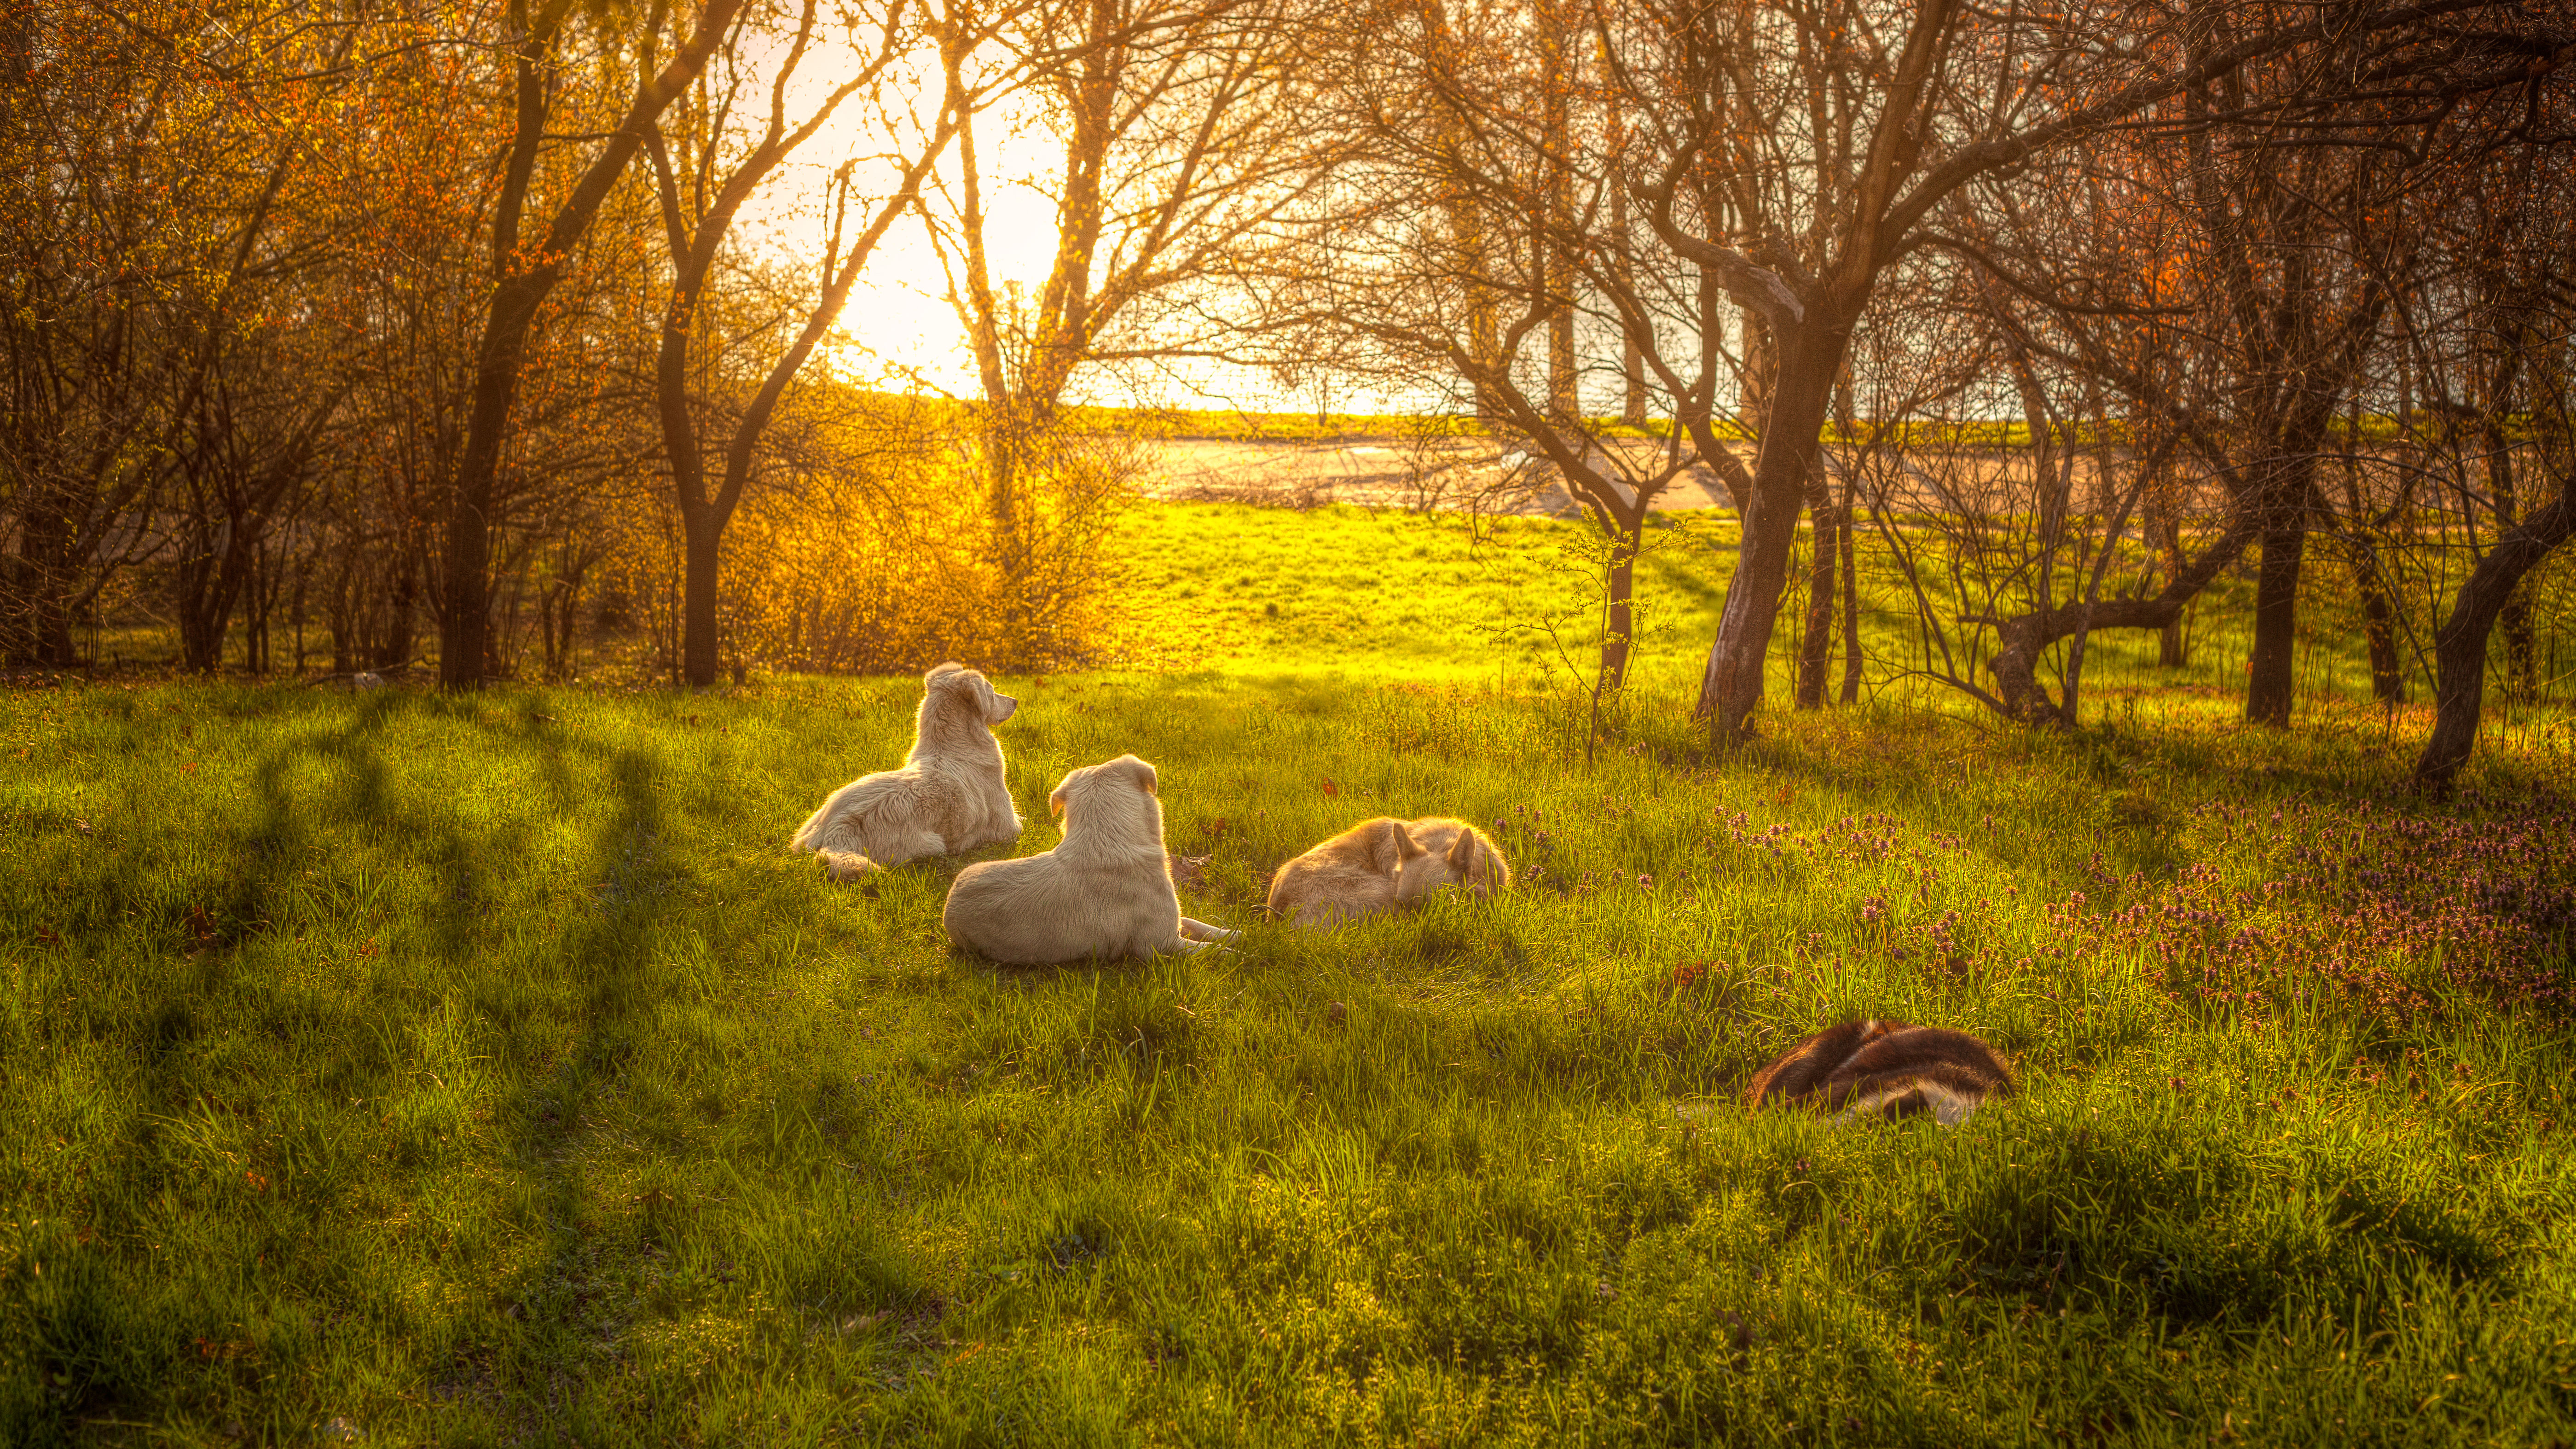
tree, nature, forest, grass, meadow, prairie, sunlight, morning, leaf, dawn, scenic, autumn, season, trees, outdoors, pets, dogs, animals, woodland, habitat, ecosystem, natural environment, atmospheric phenomenon, woody plant